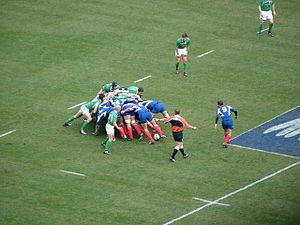
Le XV de France de rugby lors de France-Irlande du tournoi des six nations 2006 au Stade de France
L'équipe de France de rugby à XV, aussi connue sous les noms de XV de France et des Bleus, est l’équipe qui représente la France dans les compétitions majeures de rugby à XV. Elle rassemble les meilleurs joueurs de France sous le patronage de l'U.S.F.S.A., puis de la Fédération française de rugby depuis 1919.